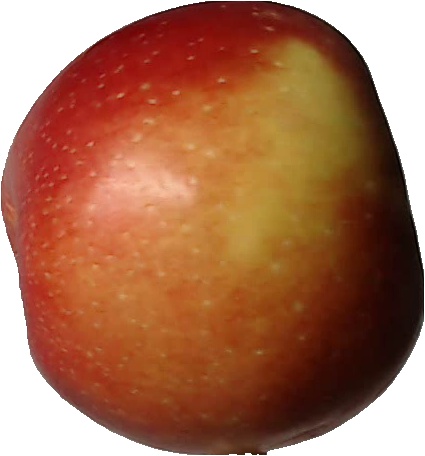
Label: apple_braeburn_1